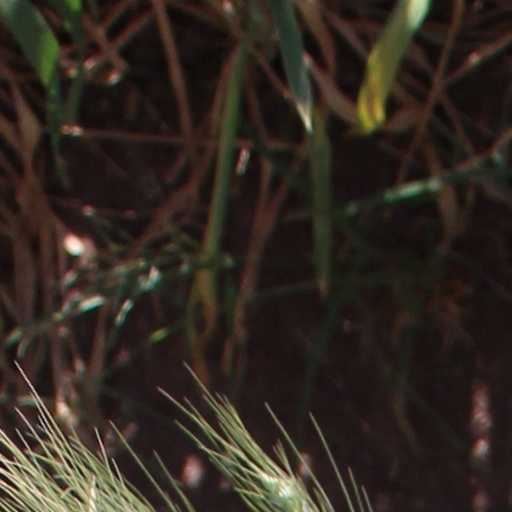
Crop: wheat